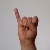
The image shows a hand gesture representing the letter 'I' in Indian Sign Language.